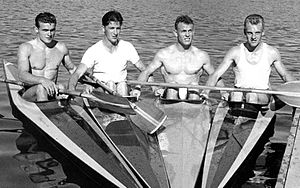
Helmuth Nyborg / Sportskarriere
Holdet til mændenes K-1 4 × 500 meter ved 1960 Olympiade
Helmuth Nyborg Sørensen er tidligere dansk professor i udviklingspsykologi ved Aarhus Universitet og OL-bronzevinder. Han forskede især i sammenhængen mellem hormoner og intelligens og har bl.a. arbejdet med at øge intelligensen hos piger med Turners syndrom ved at give dem østrogen-tilskud.